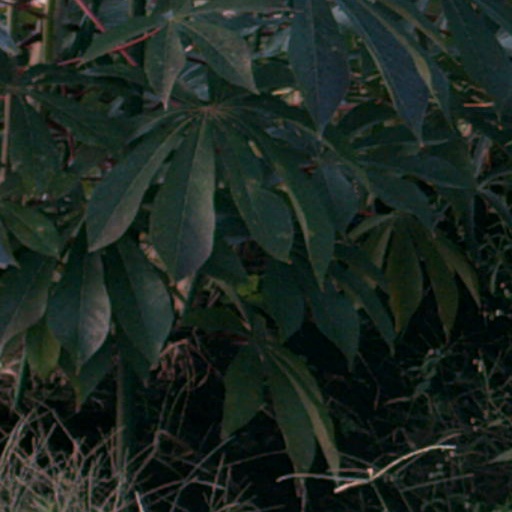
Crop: cassava